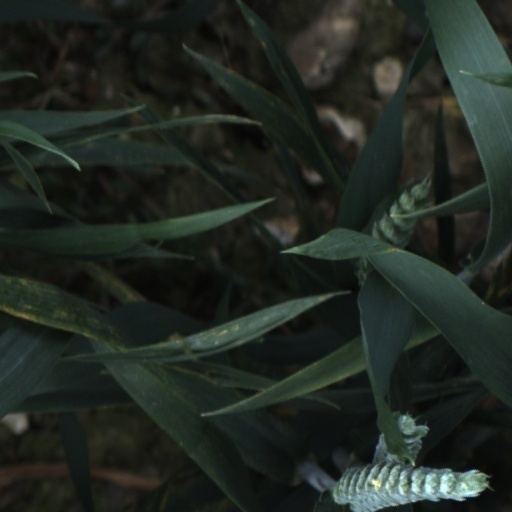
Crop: wheat